Sigma-class design

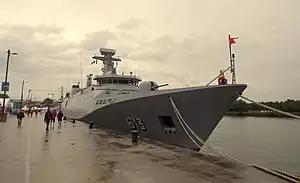

On 6 February 2008, Morocco signed a USD$1.2 billion contract with Schelde Naval Shipbuilding for two light frigate SIGMA 9813 and one light frigate SIGMA 10513, which are modified versions of the existing SIGMA-class design.